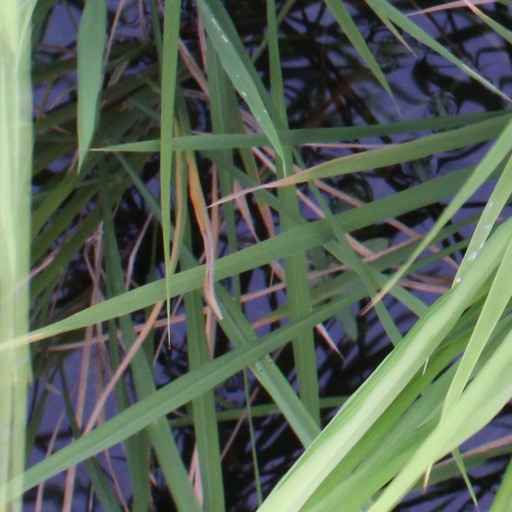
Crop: rice